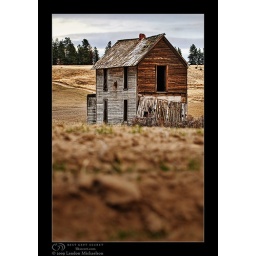
Took a road trip today scouting. Found an old farm house on a narrow dirt road out in the wheat fields.